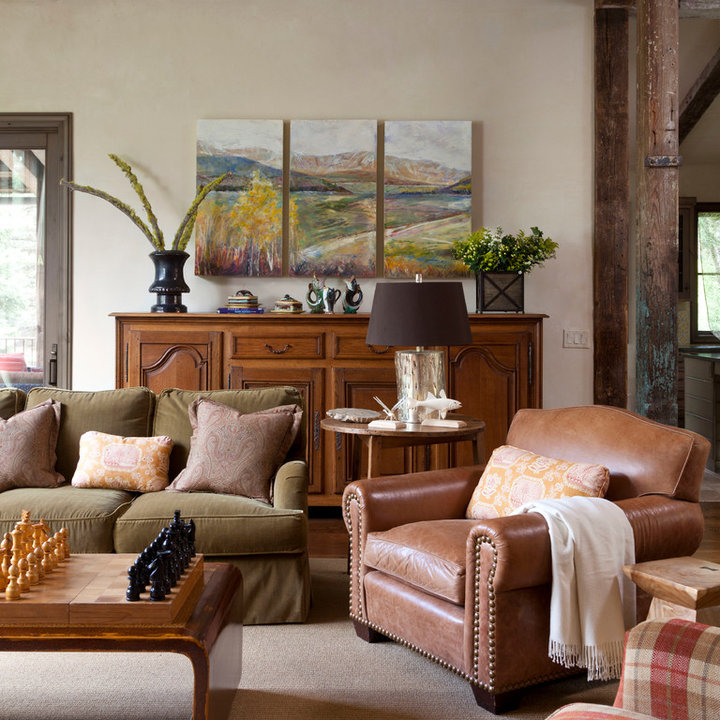
Style: Rustic